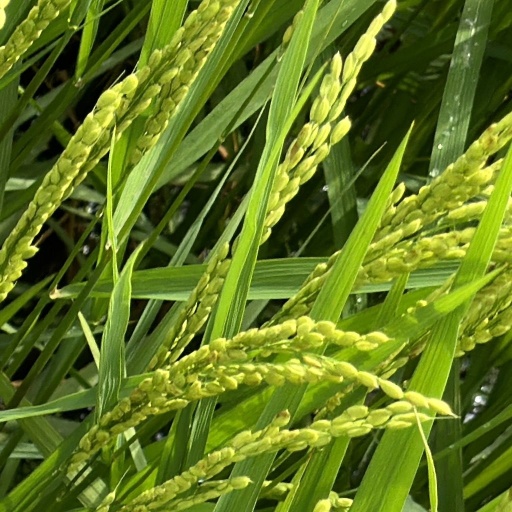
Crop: rice